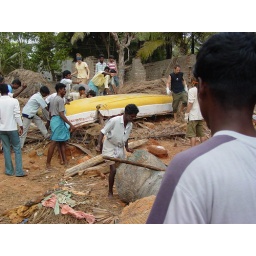
boat in house